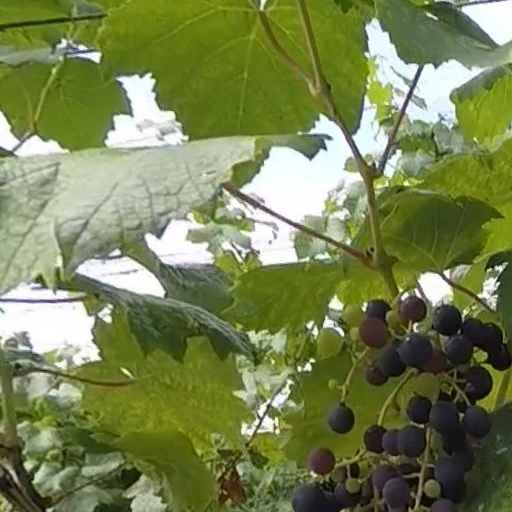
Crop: grape